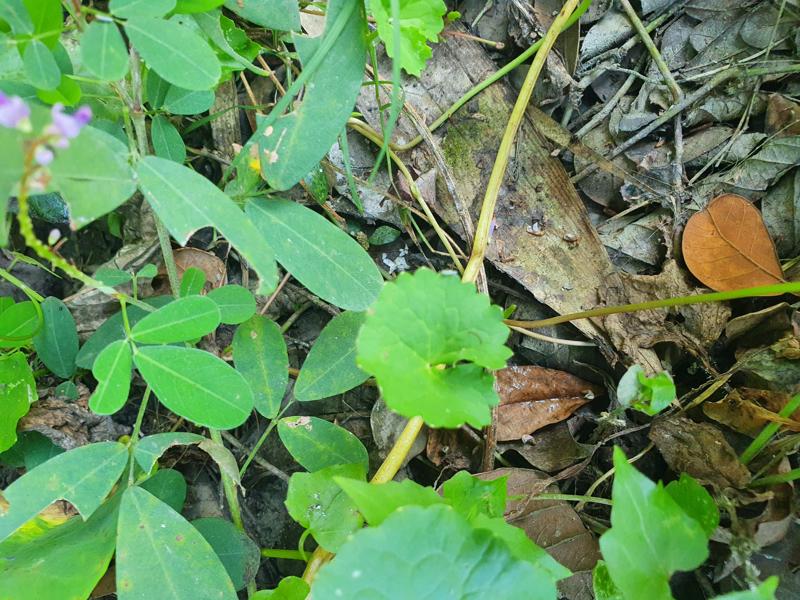
Weed species: Centella asiatica